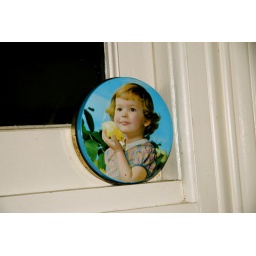
little girl in the window